Raymond L. Orbach

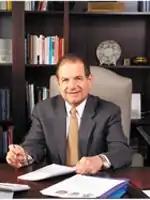
Official portrait of Raymond Orbach

Raymond Lee Orbach is an American physicist and administrator. He served as Under Secretary for Science in the United States Department of Energy from 2006 until 2009, when he was replaced by Steven E. Koonin. Until his resignation in December 2012, Orbach was director of the Energy Institute at the University of Texas at Austin. Orbach continues to do research as a tenured professor in the Cockrell Family Dean's Chair for Engineering Excellence at the University of Texas.